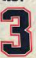
Number: 3